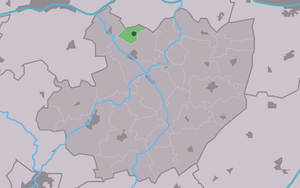
Baaium est un village de la commune néerlandaise de Waadhoeke, dans la province de Frise.